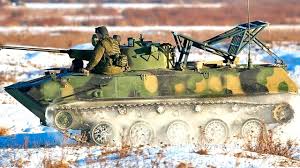
Label: BMD